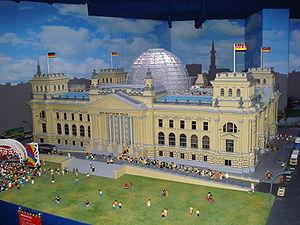
Les parcs Legoland Discovery Centre sont une chaîne de parcs de loisirs familiaux en intérieur gérée par Merlin Entertainments, une filiale de Blackstone Group. Ces parcs ouverts toute l'année proposent des maquettes et des attractions inspirées par les jeux de construction Lego. Les Legoland Discovery Centres sont des versions réduites des parcs à thème Legoland.